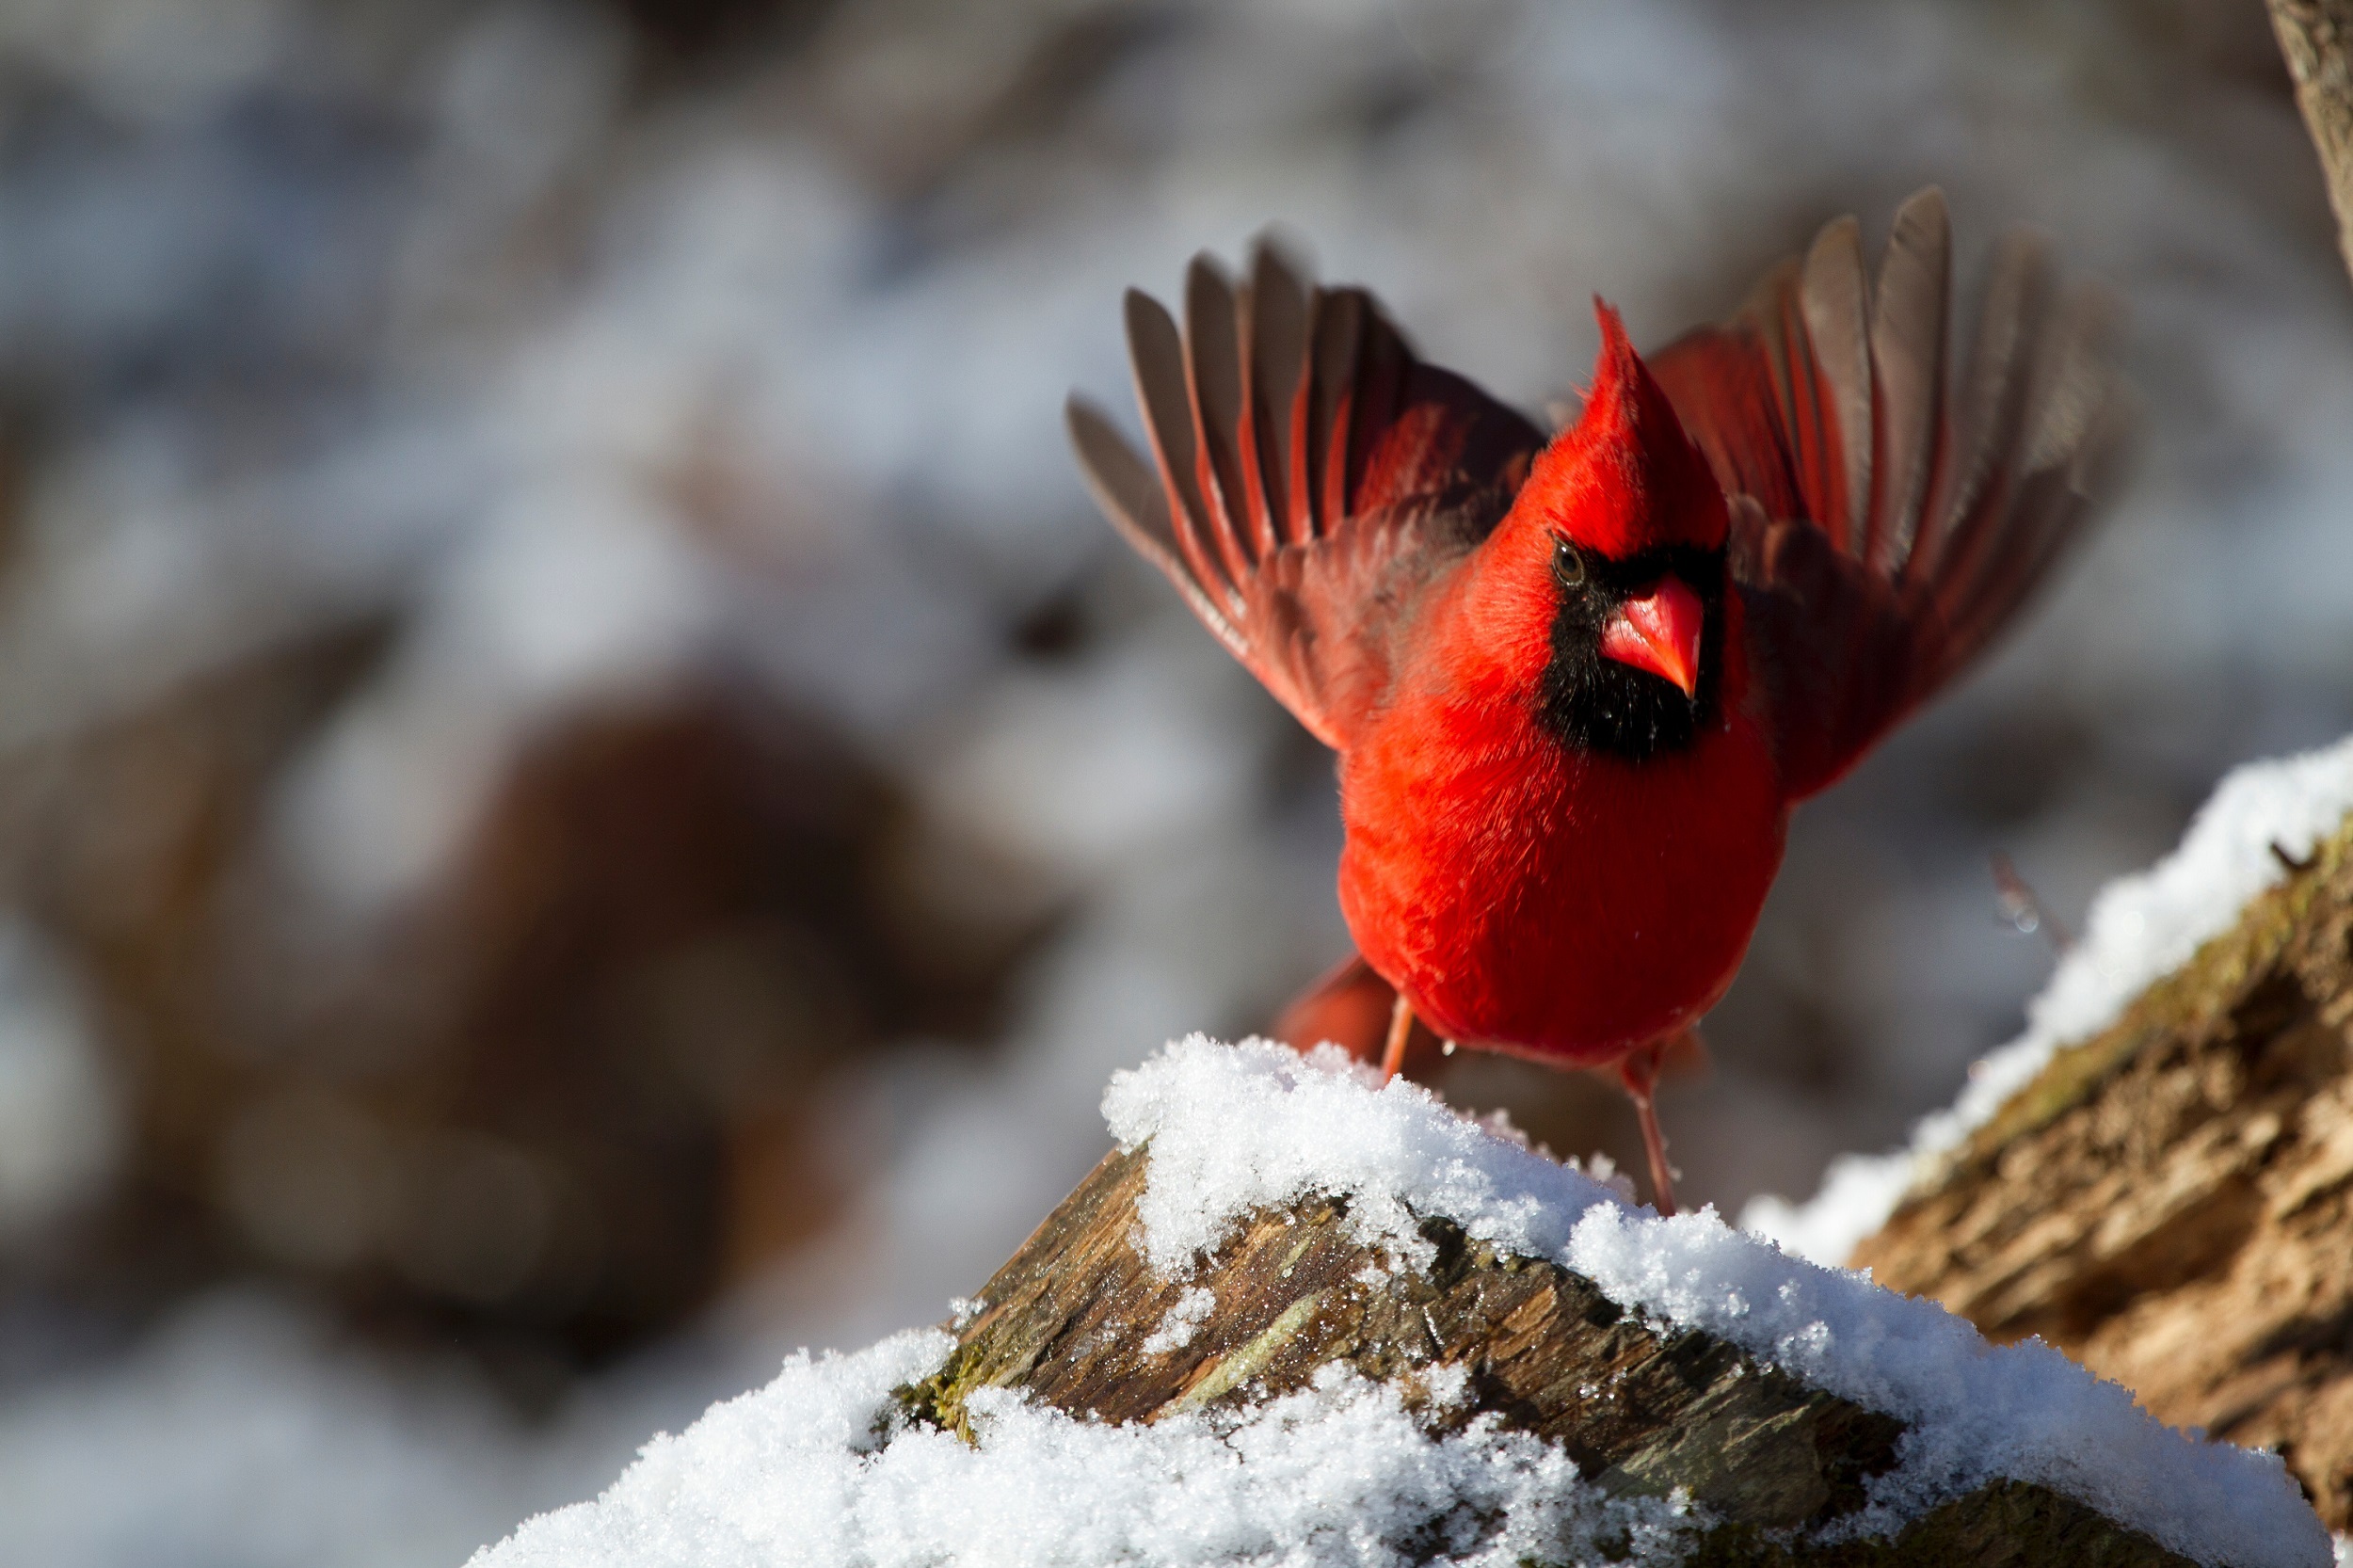
nature, snow, winter, bird, male, wildlife, portrait, red, beak, season, fauna, close up, outdoors, feathers, vertebrate, cardinal, perched, macro photography, old world flycatcher, perching bird, northern cardinal